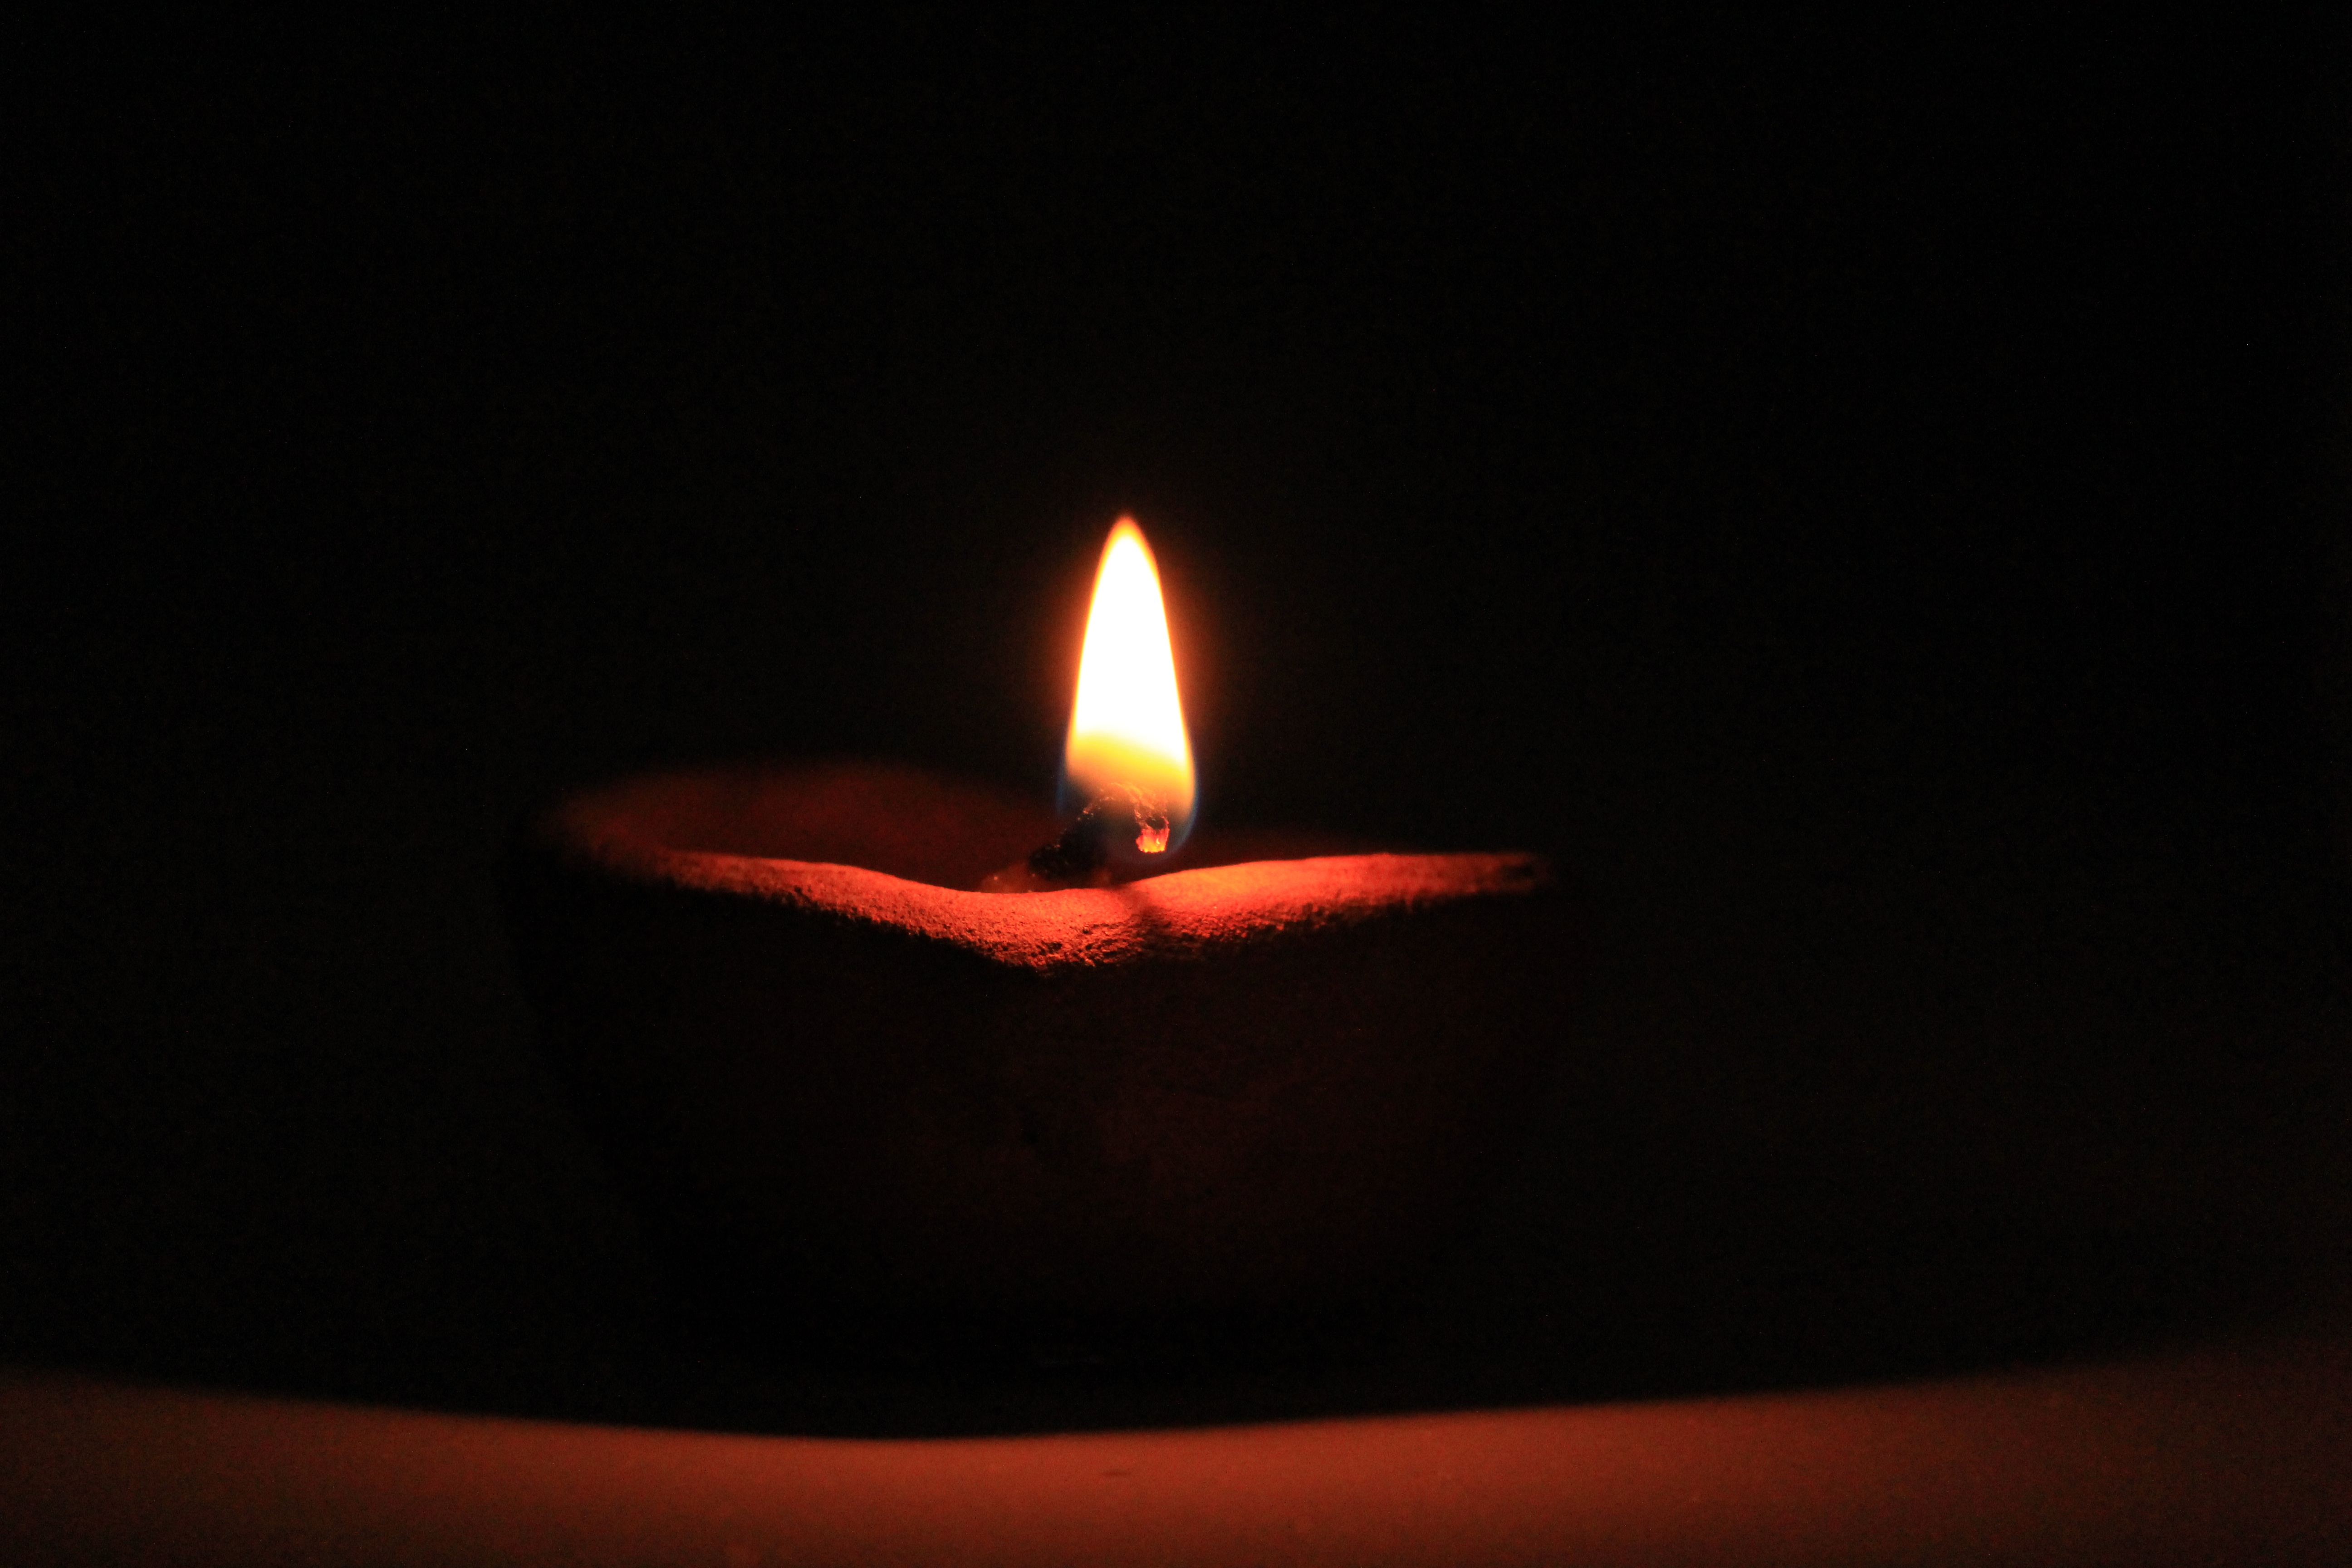
light, night, red, flame, fire, darkness, candle, lighting